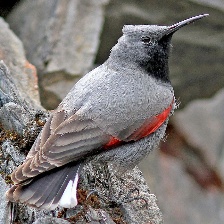
Species: WALL CREAPER
Scientific name: TICHODROMA MURARIA